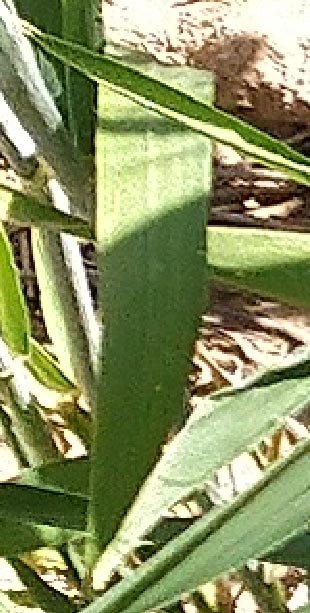
Label: Wheat___Healthy